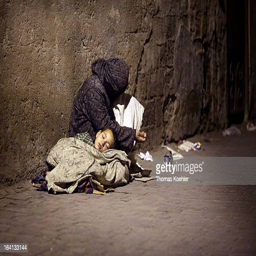
a beggar and her child in the old town pictured at night